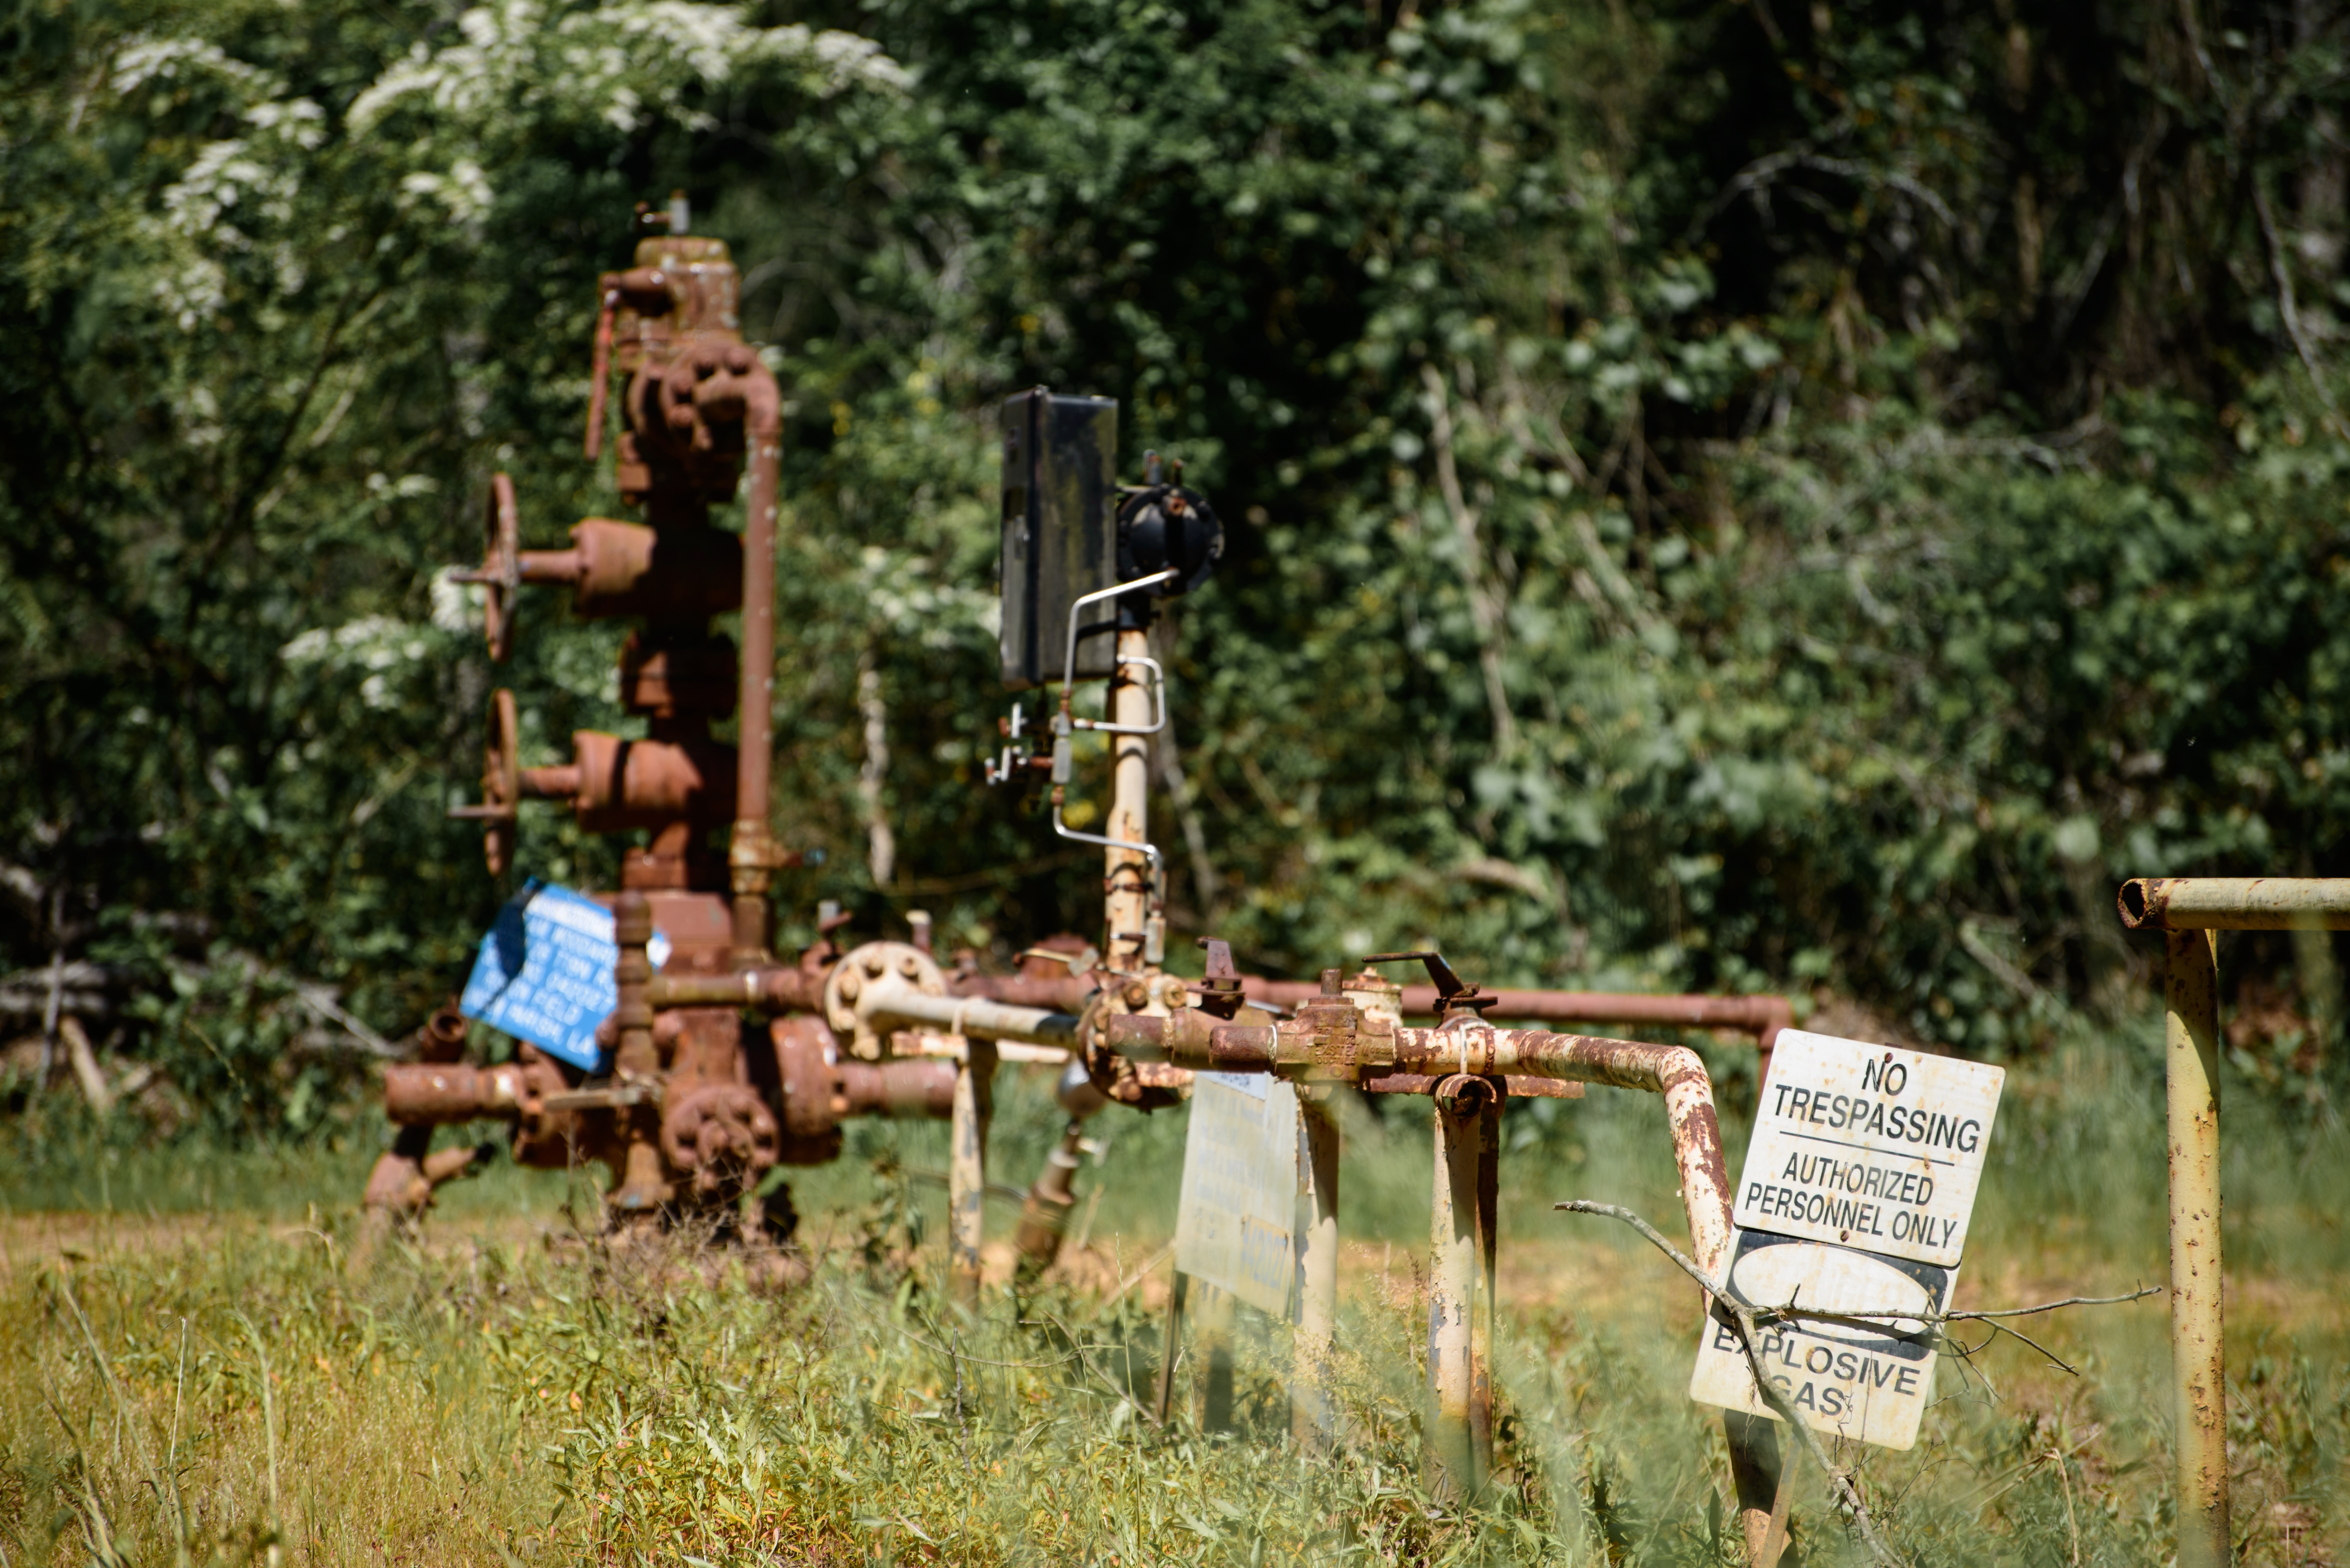
tree, industrial, industry, pipe, oilfield, outdoor structure, gas line